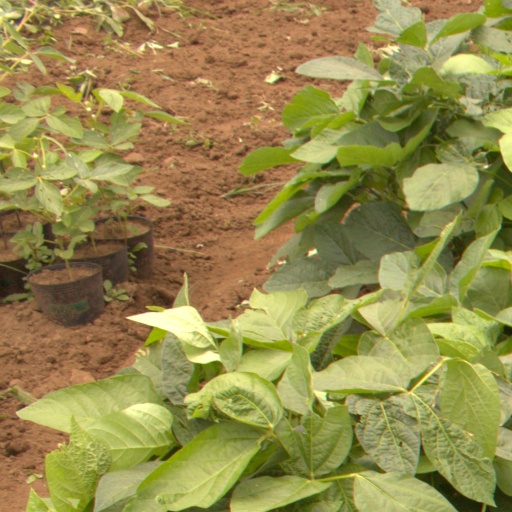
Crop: soybean